Zanzibar

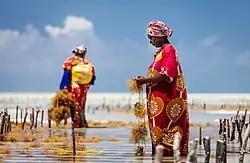
Seaweed farming in Jambiani

Zanzibar is one of the Indian Ocean islands. It is situated on the Swahili Coast, adjacent to Tanganyika (mainland Tanzania).